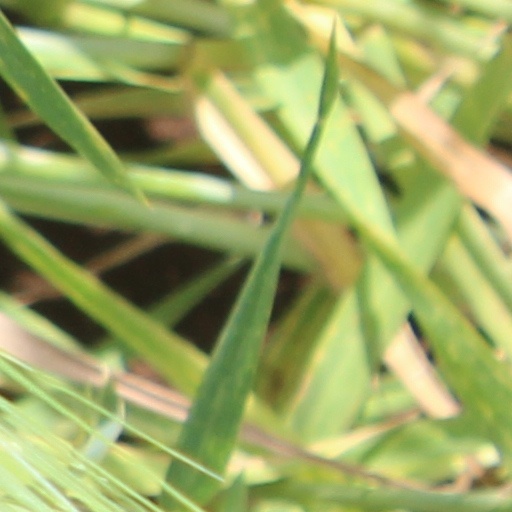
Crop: wheat